Piesporter

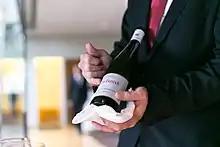
A Bottle of 2009 Grans-Fassian Piesporter Goldtropfchen Spatlese

Piesporter is a wine made in and around the village of Piesport on the north bank of the Mosel wine region of Germany. A white, light body wine that ranges from dry to off-dry, it can be made from Riesling, Müller-Thurgau, or Elbling grapes.